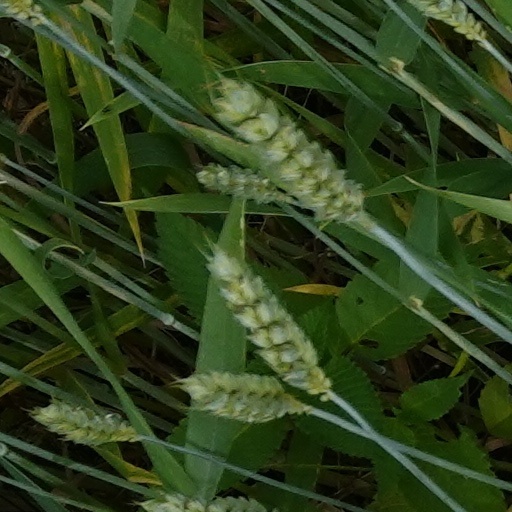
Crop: wheat